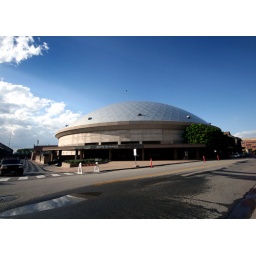
gampel, bird flying over